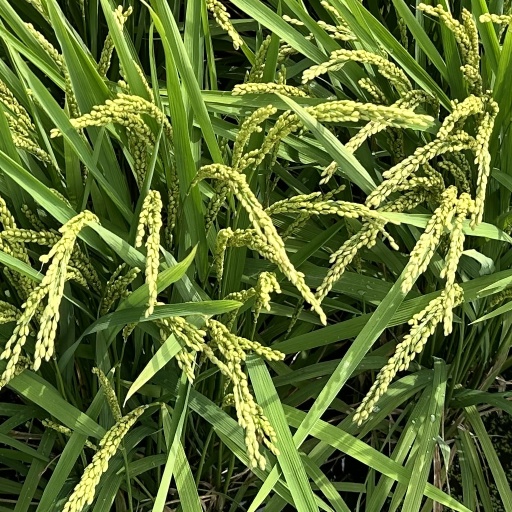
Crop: rice